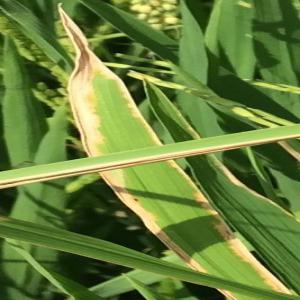
Disease: Bacterialblight